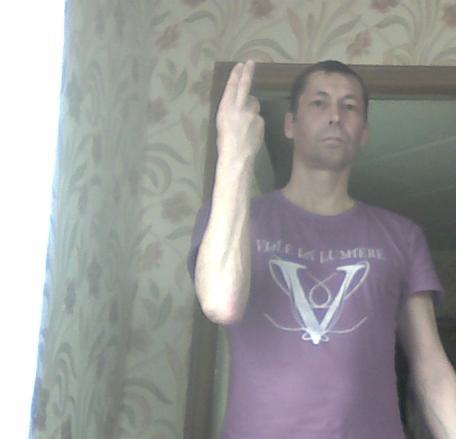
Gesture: two_up_inverted